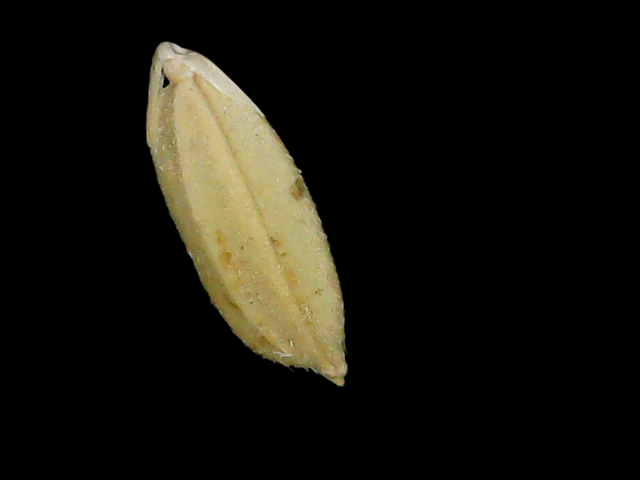
Rice variety: Bd52